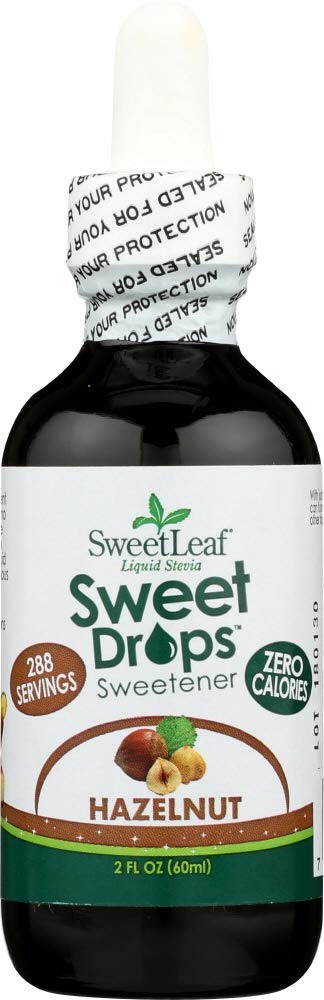
Item Name: Sweet Drops Liquid Stevia 2 Ounce (Hazelnut)
Value: 1.0
Unit: Count

Price: 10.99